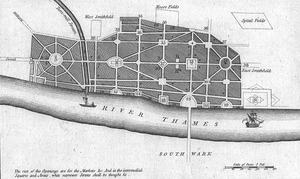
Le grand incendie de Londres est un violent incendie qui ravage le centre de la ville de Londres du dimanche 2 septembre au mercredi 5 septembre 1666.